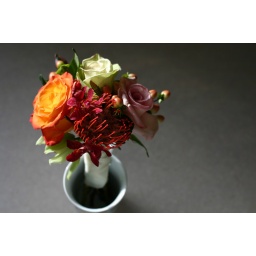
my flowers, only imagine a peony in place of the pink rose :)